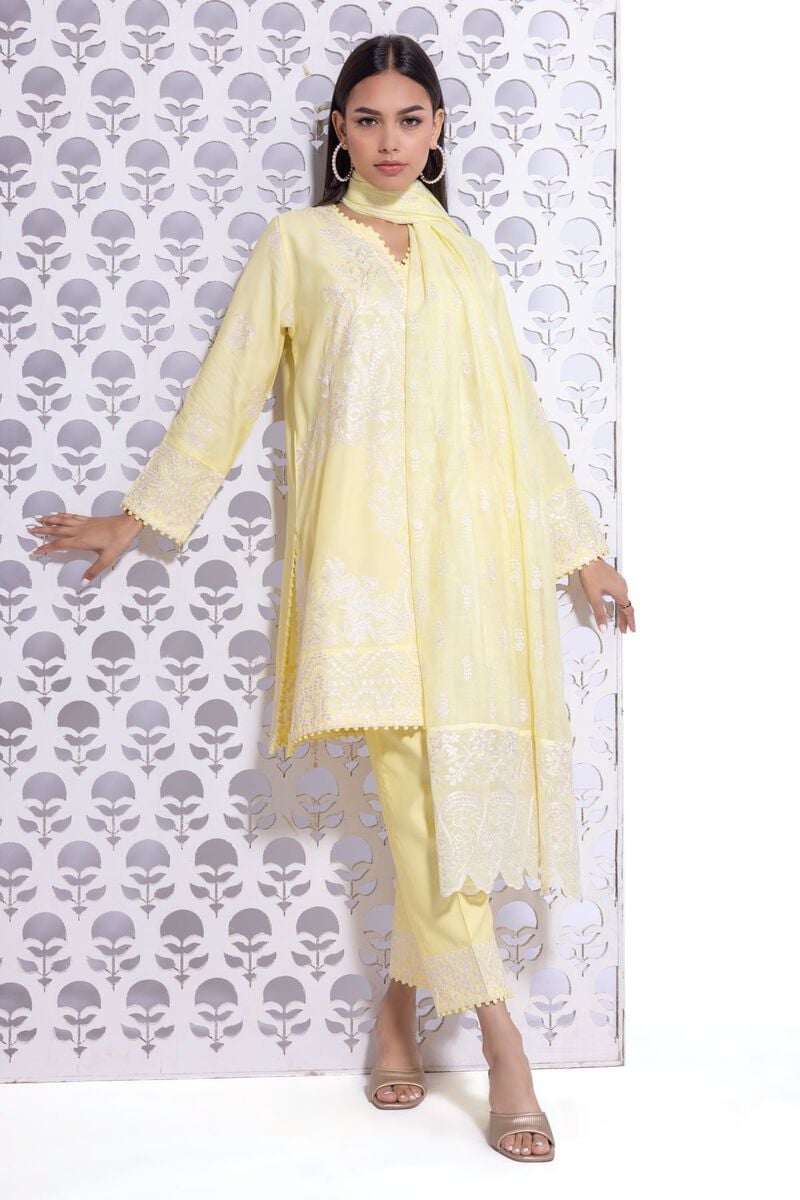
yellow embroidered cotton suit